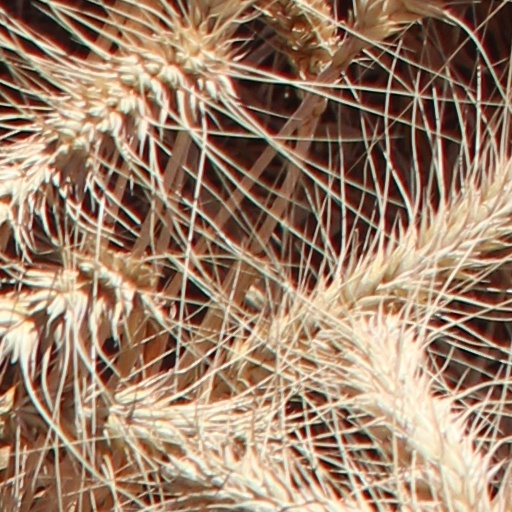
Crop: wheat